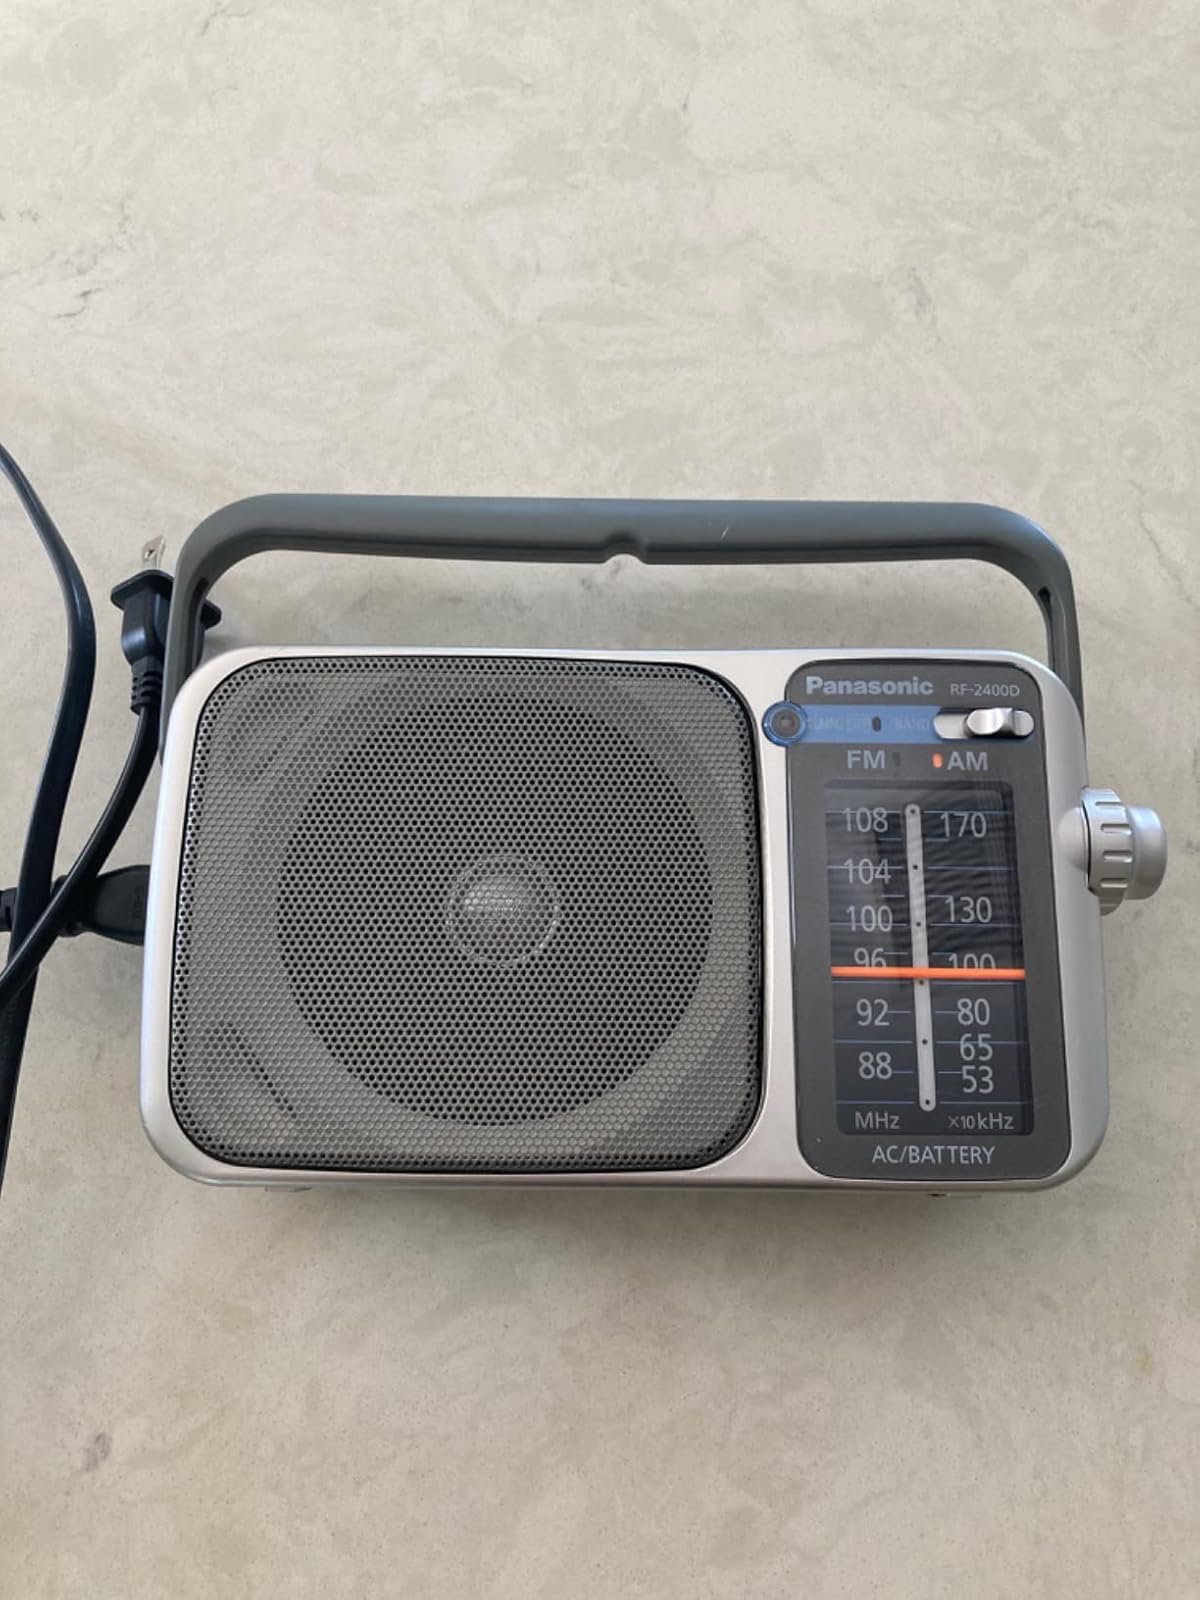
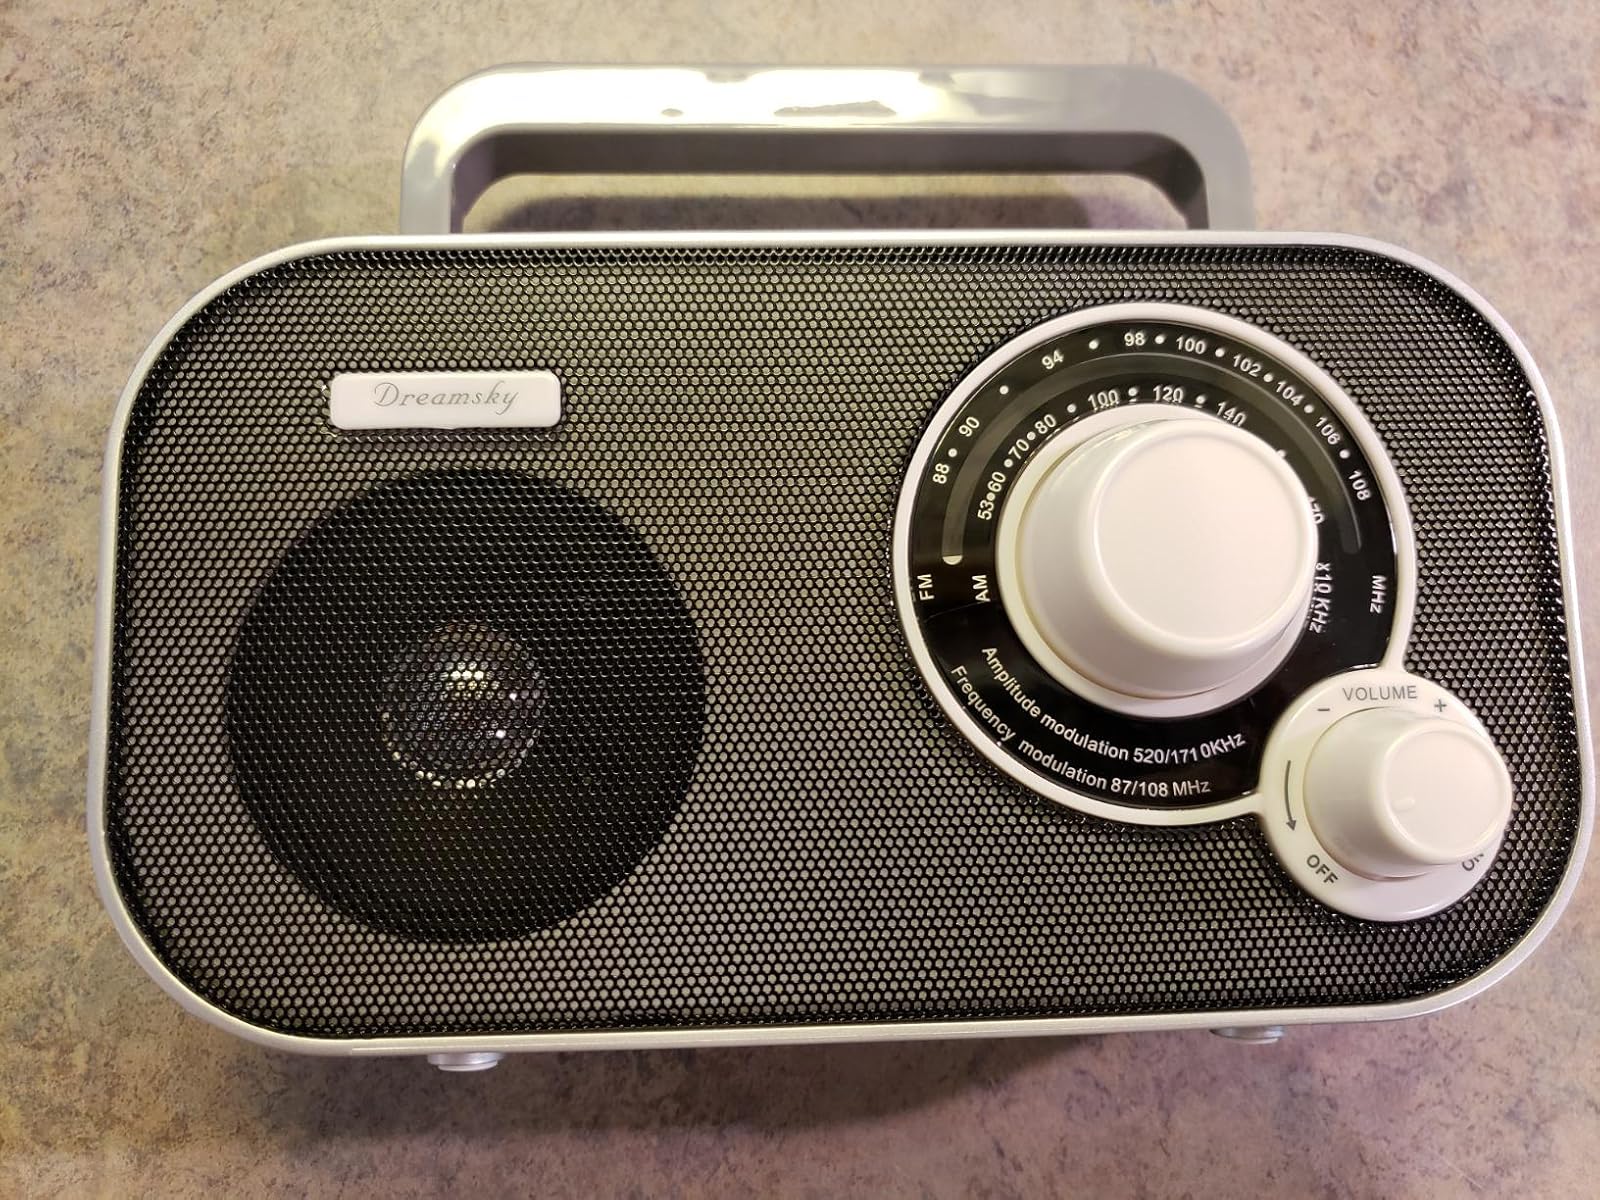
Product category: radio
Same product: no